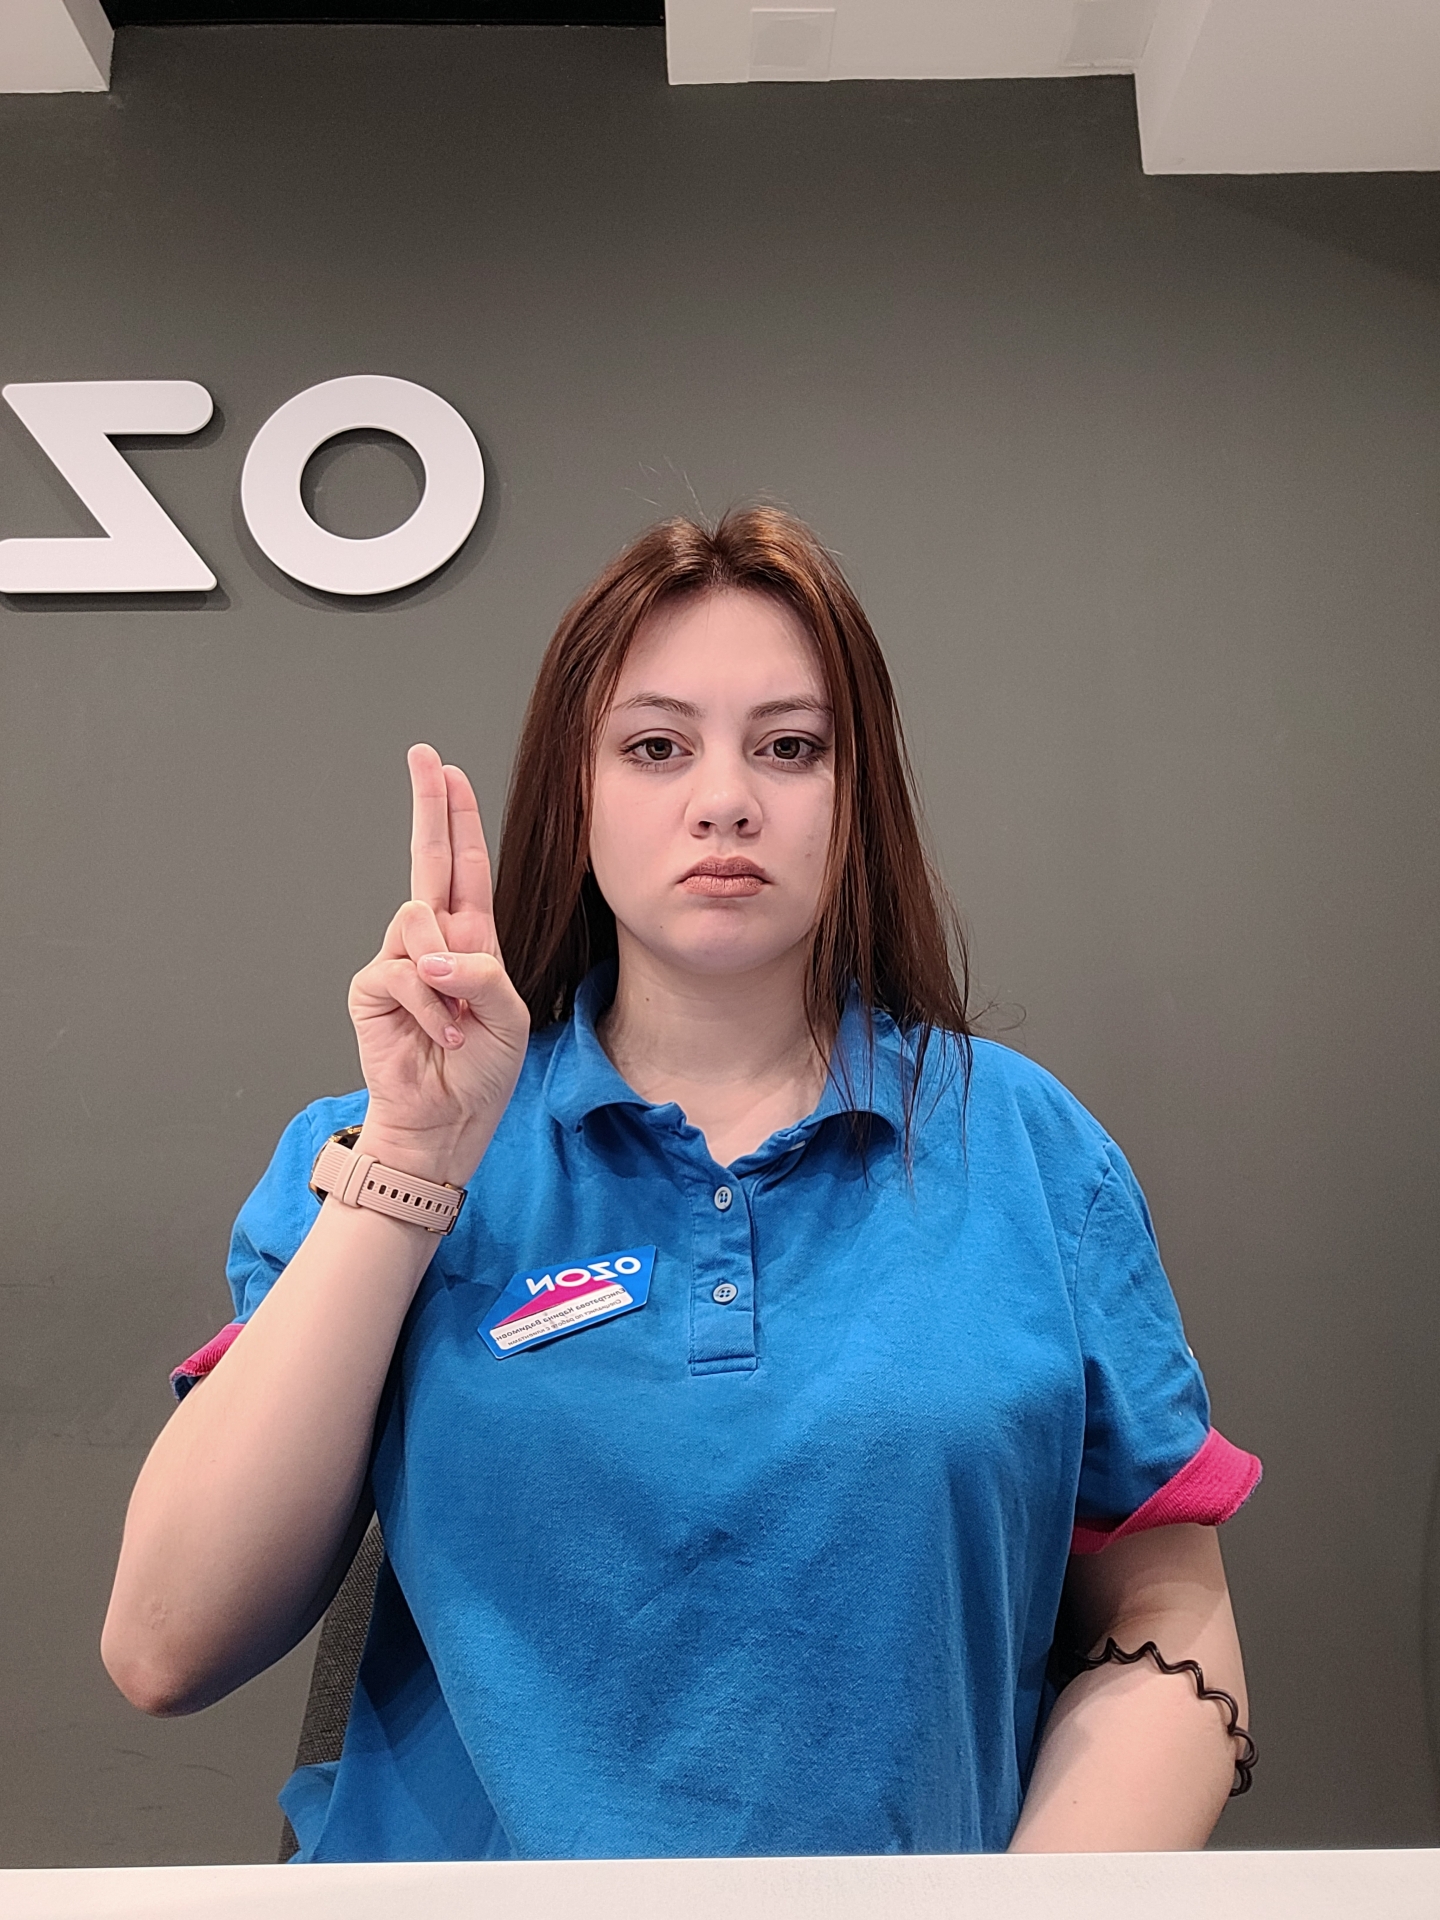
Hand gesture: two_up